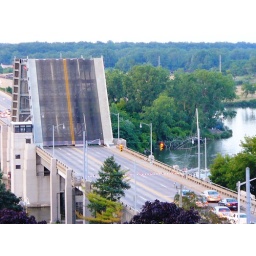
From the hotel balcony. The bridge went up for the boat you can see in the lower right corner.